Solar radio emission

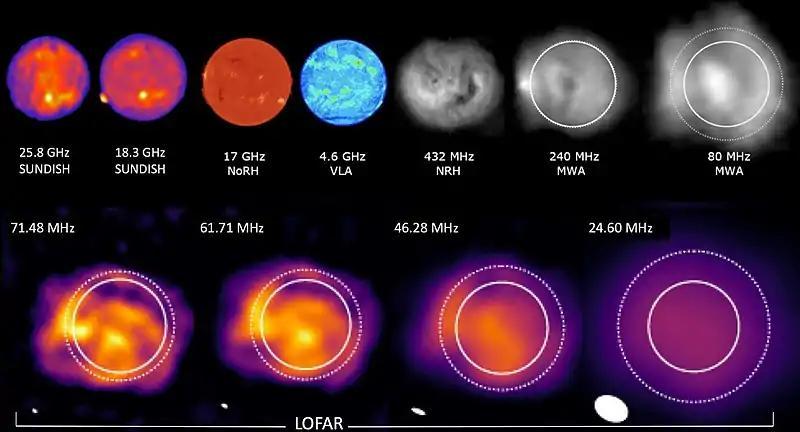
The Sun as seen in radio waves from 25.8 GHz down to 24.6 MHz. From upper-left to lower-right, the observations were recorded by the Nobeyama Radioheliograph (NoRH), Very Large Array (VLA), Nançay Radioheliograph (NRH), Murchison Widefield Array (MWA) and Low-Frequency Array (LOFAR). The solid circles in the images on the right correspond to the size of the Sun seen in visible light.

Bremsstrahlung emission, from the German "braking radiation", refers to electromagnetic waves produced when a charged particle accelerates and some of its kinetic energy is converted into radiation. "Thermal" bremsstrahlung refers to radiation from a plasma in thermal equilibrium and is primarily driven by Coulomb collisions where an electron is deflected by the electric field of an ion. This is often referred to as "free-free" emission for a fully ionized plasma like the solar corona because it involves collisions of "free" particles, as opposed to electrons transitioning between bound states in an atom. This is the main source of quiescent background emission from the corona, where "quiescent" means outside of radio burst periods.